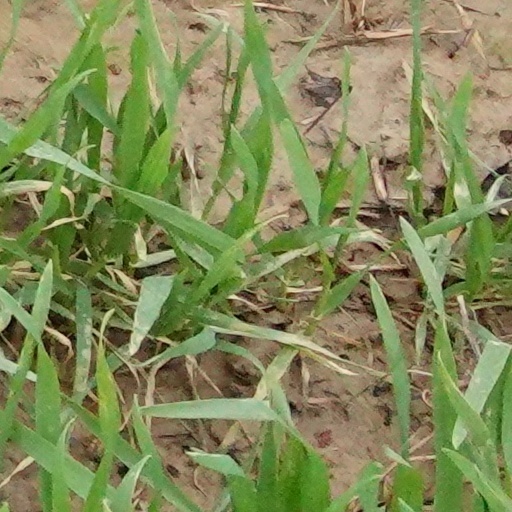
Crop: wheat